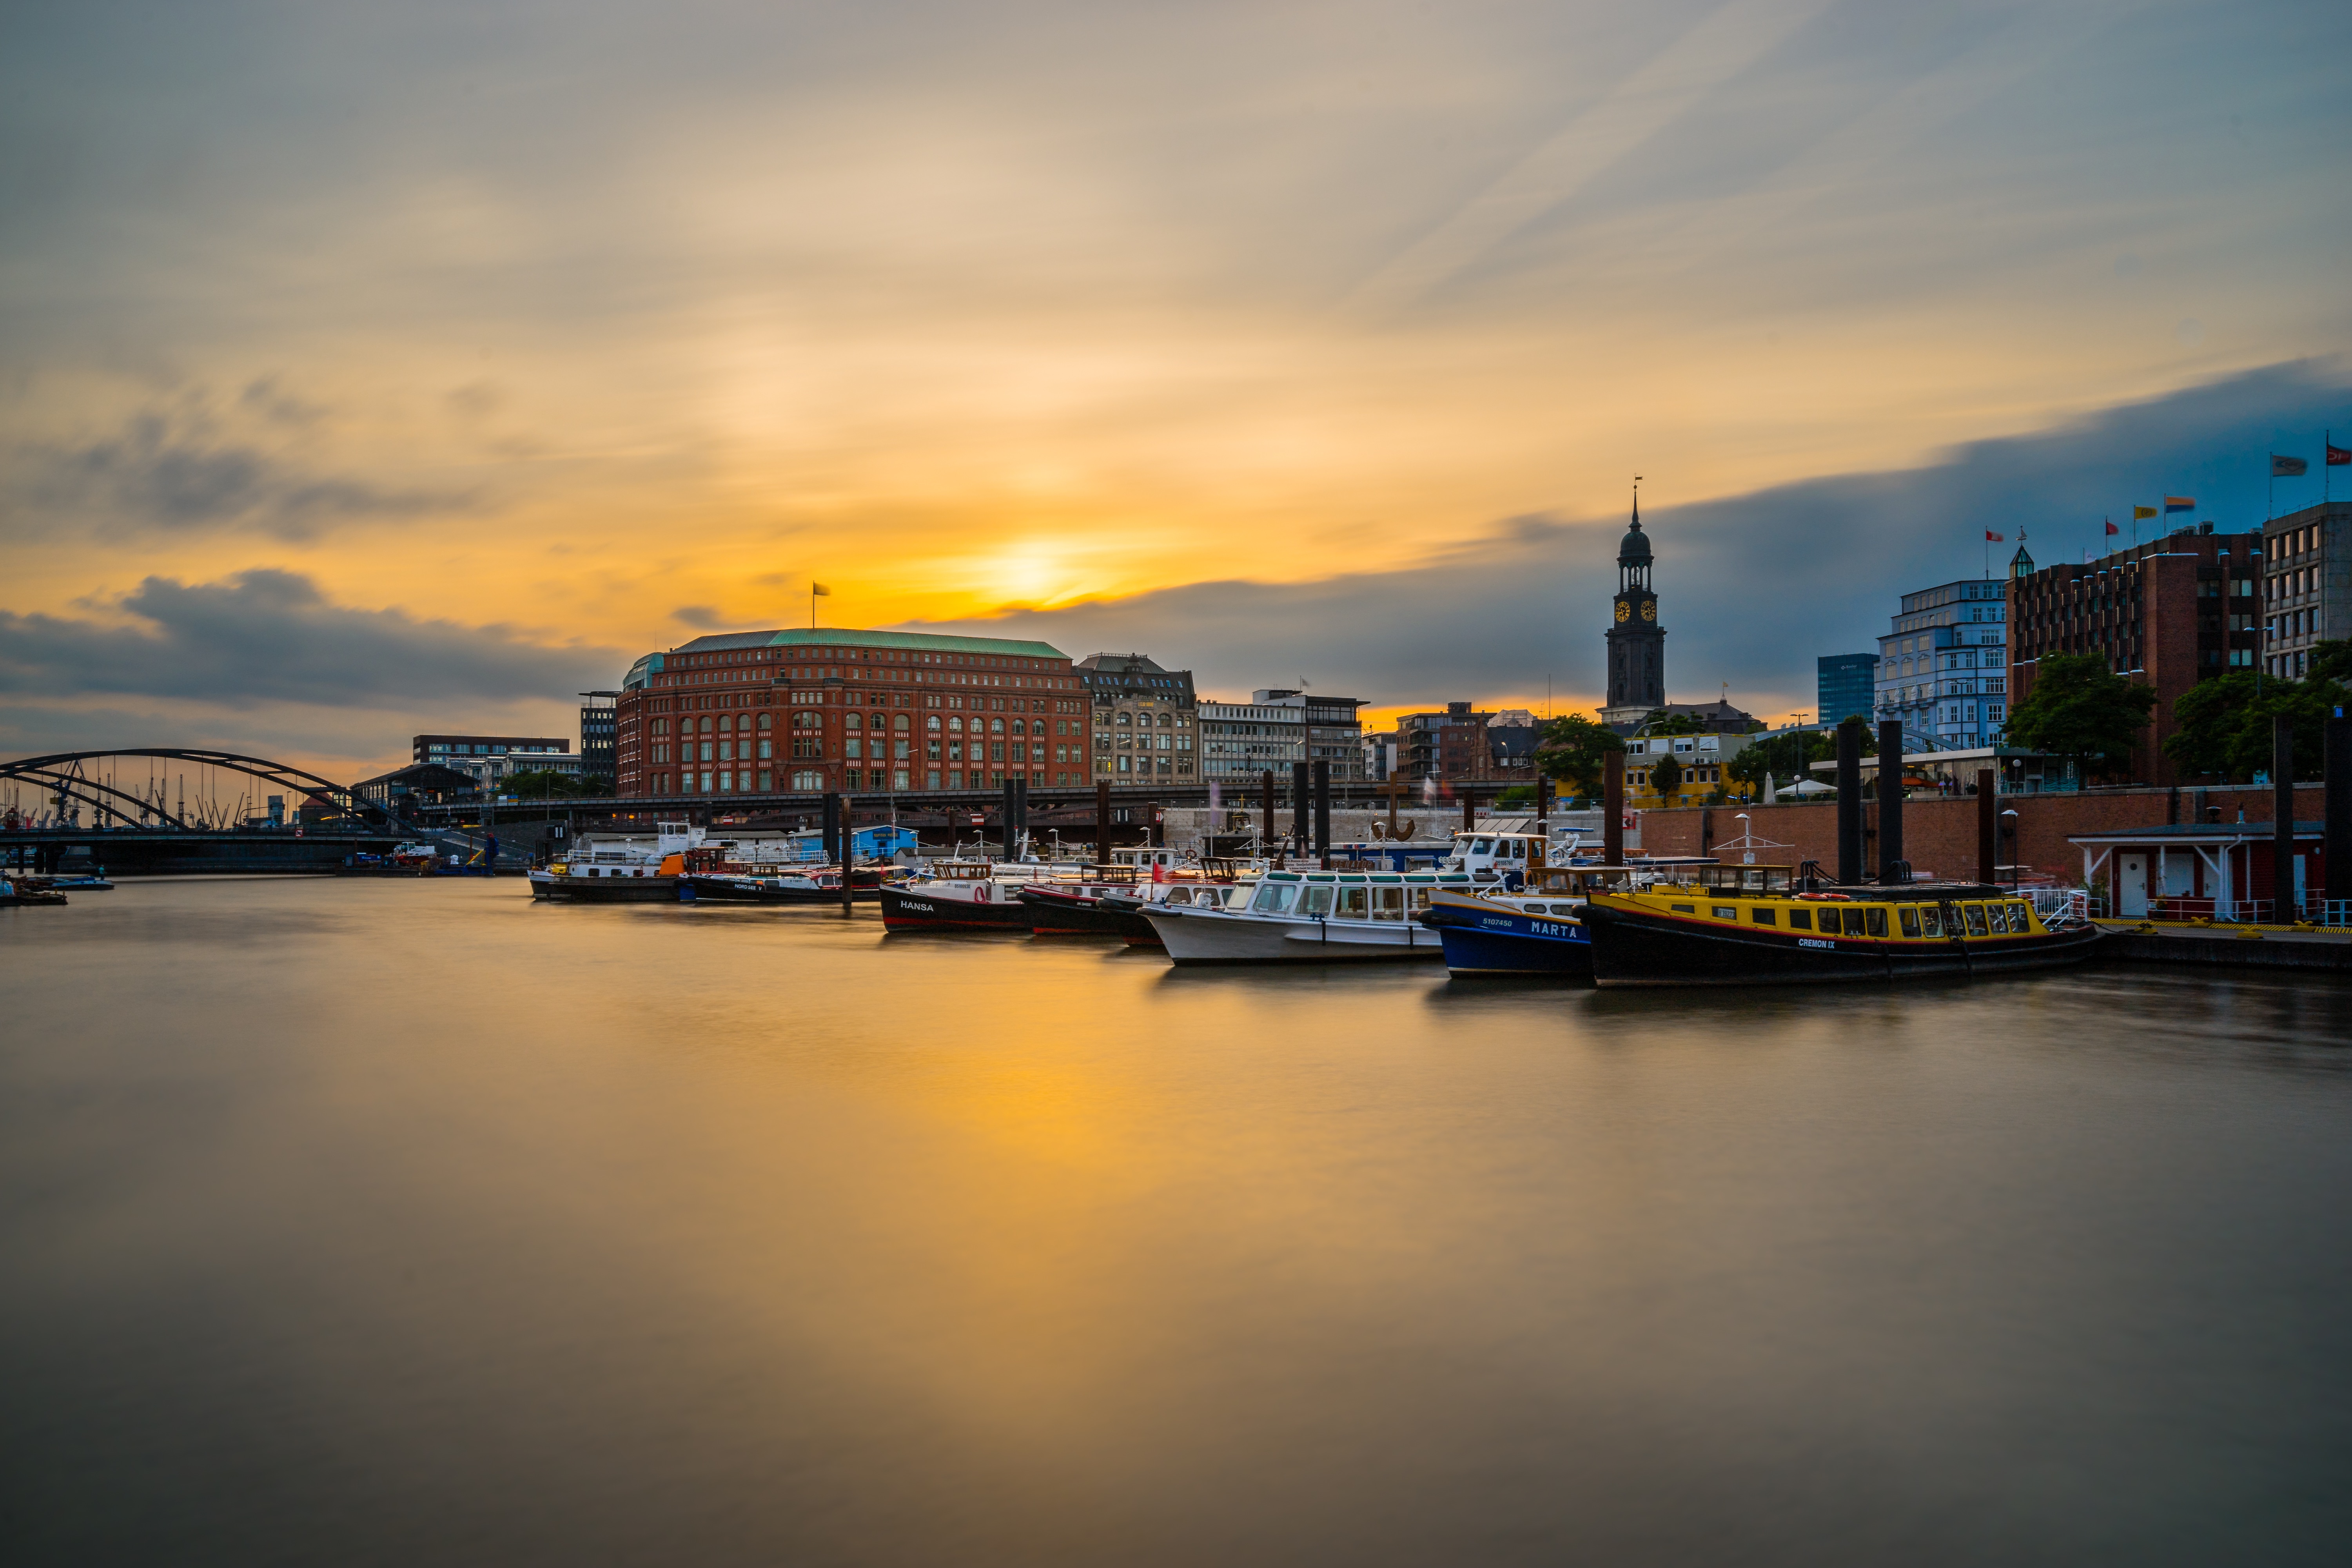
sea, coast, horizon, dock, sky, sunrise, sunset, skyline, morning, dawn, city, river, cityscape, dusk, evening, reflection, vehicle, bay, harbor, waterway, body of water